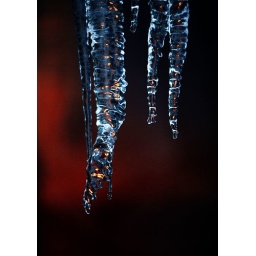
Ice drops from the roof outside my window in Uddevalla Sweden